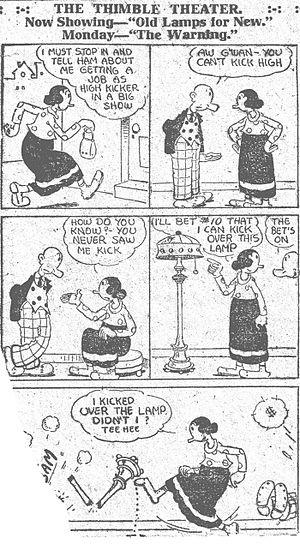
The Thimble Theater d'E.C. Segar. Planche «